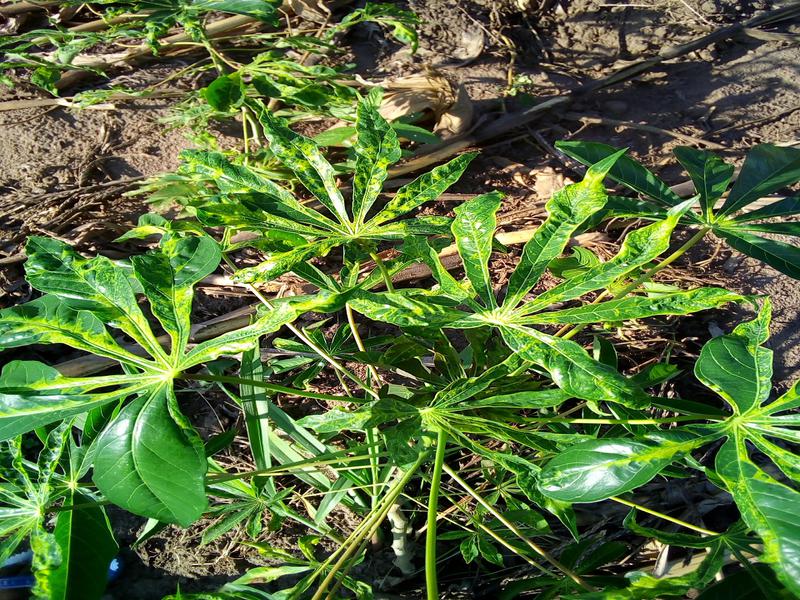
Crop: cassava
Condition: mosaic_disease